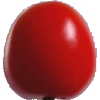
Label: Tomato 4